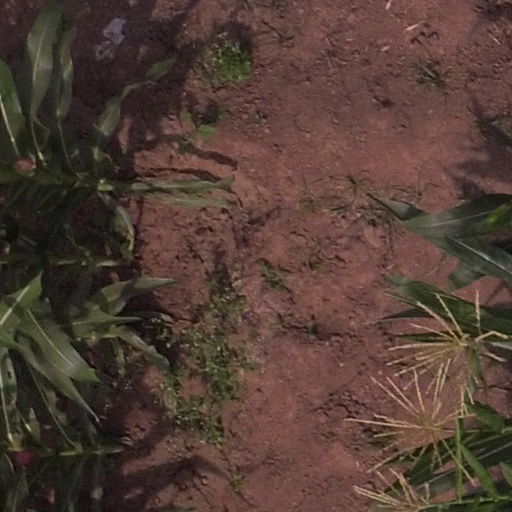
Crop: maize; corn